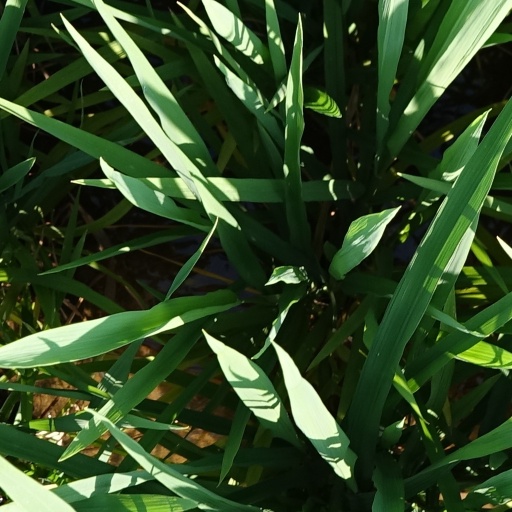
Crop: rice